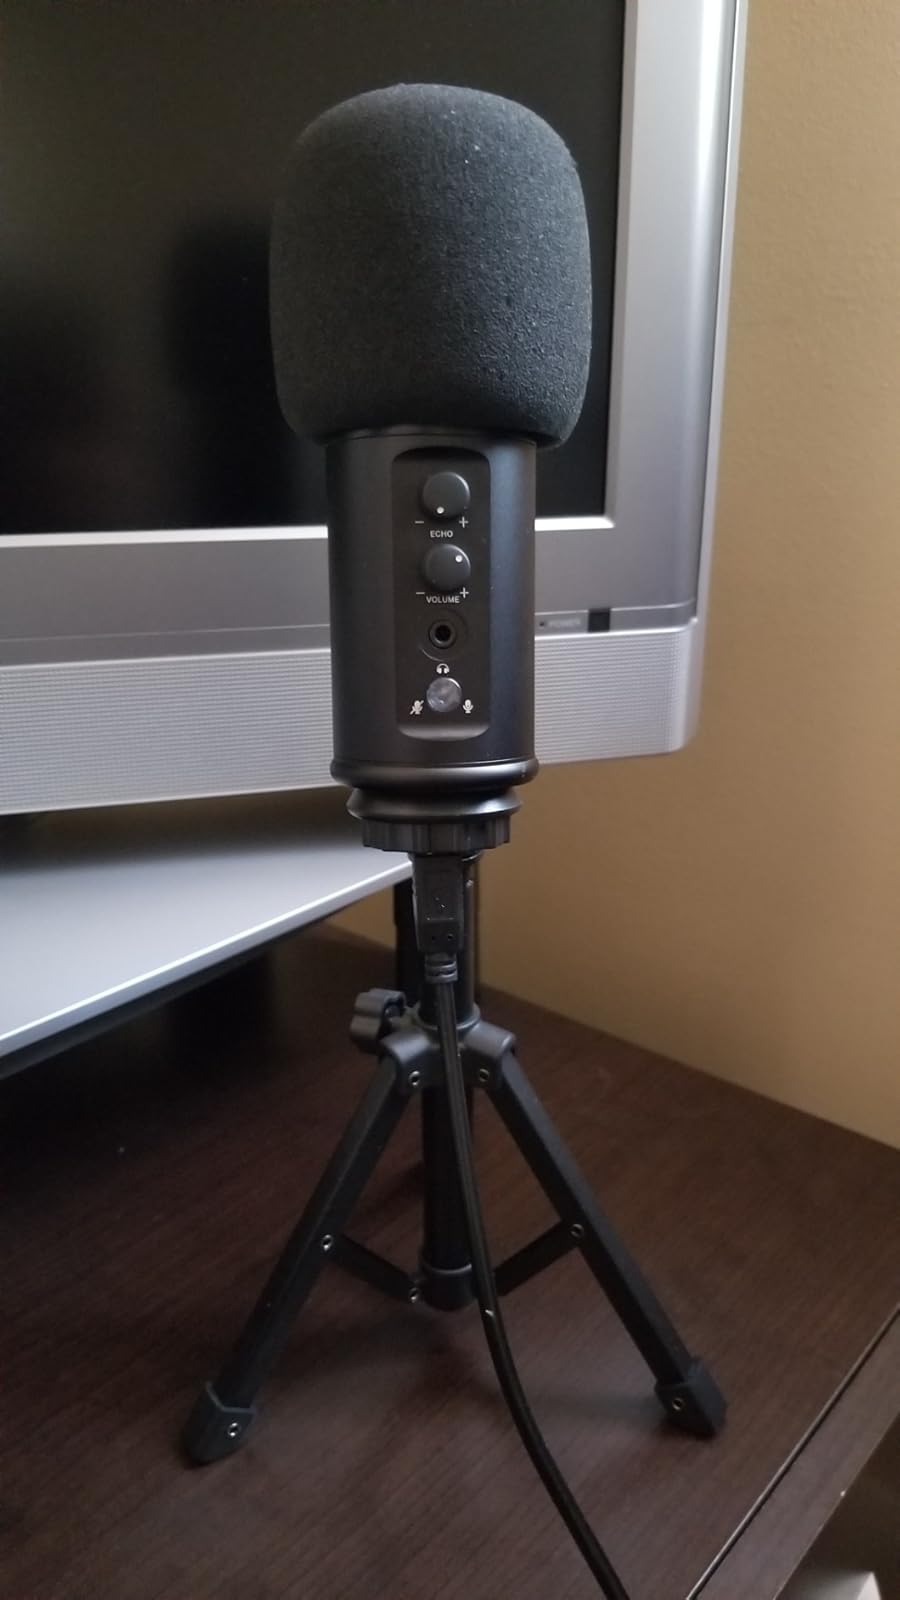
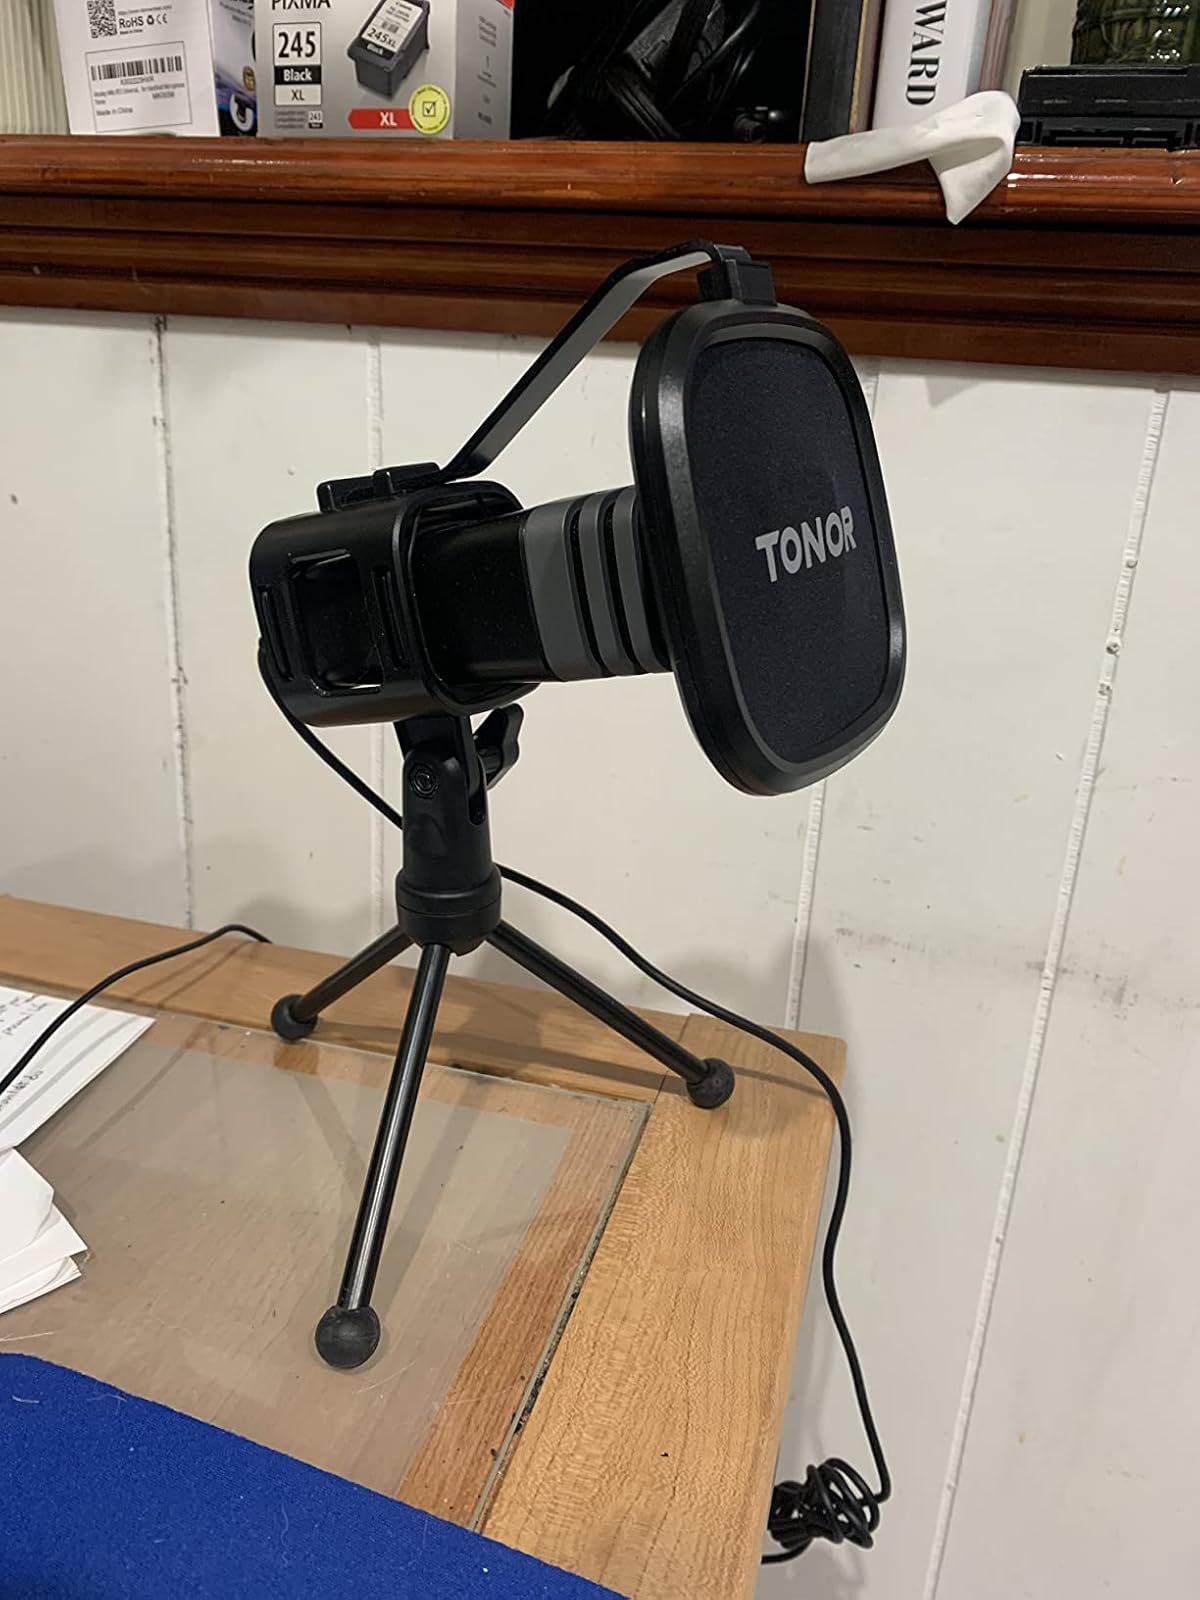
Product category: microphone
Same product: no